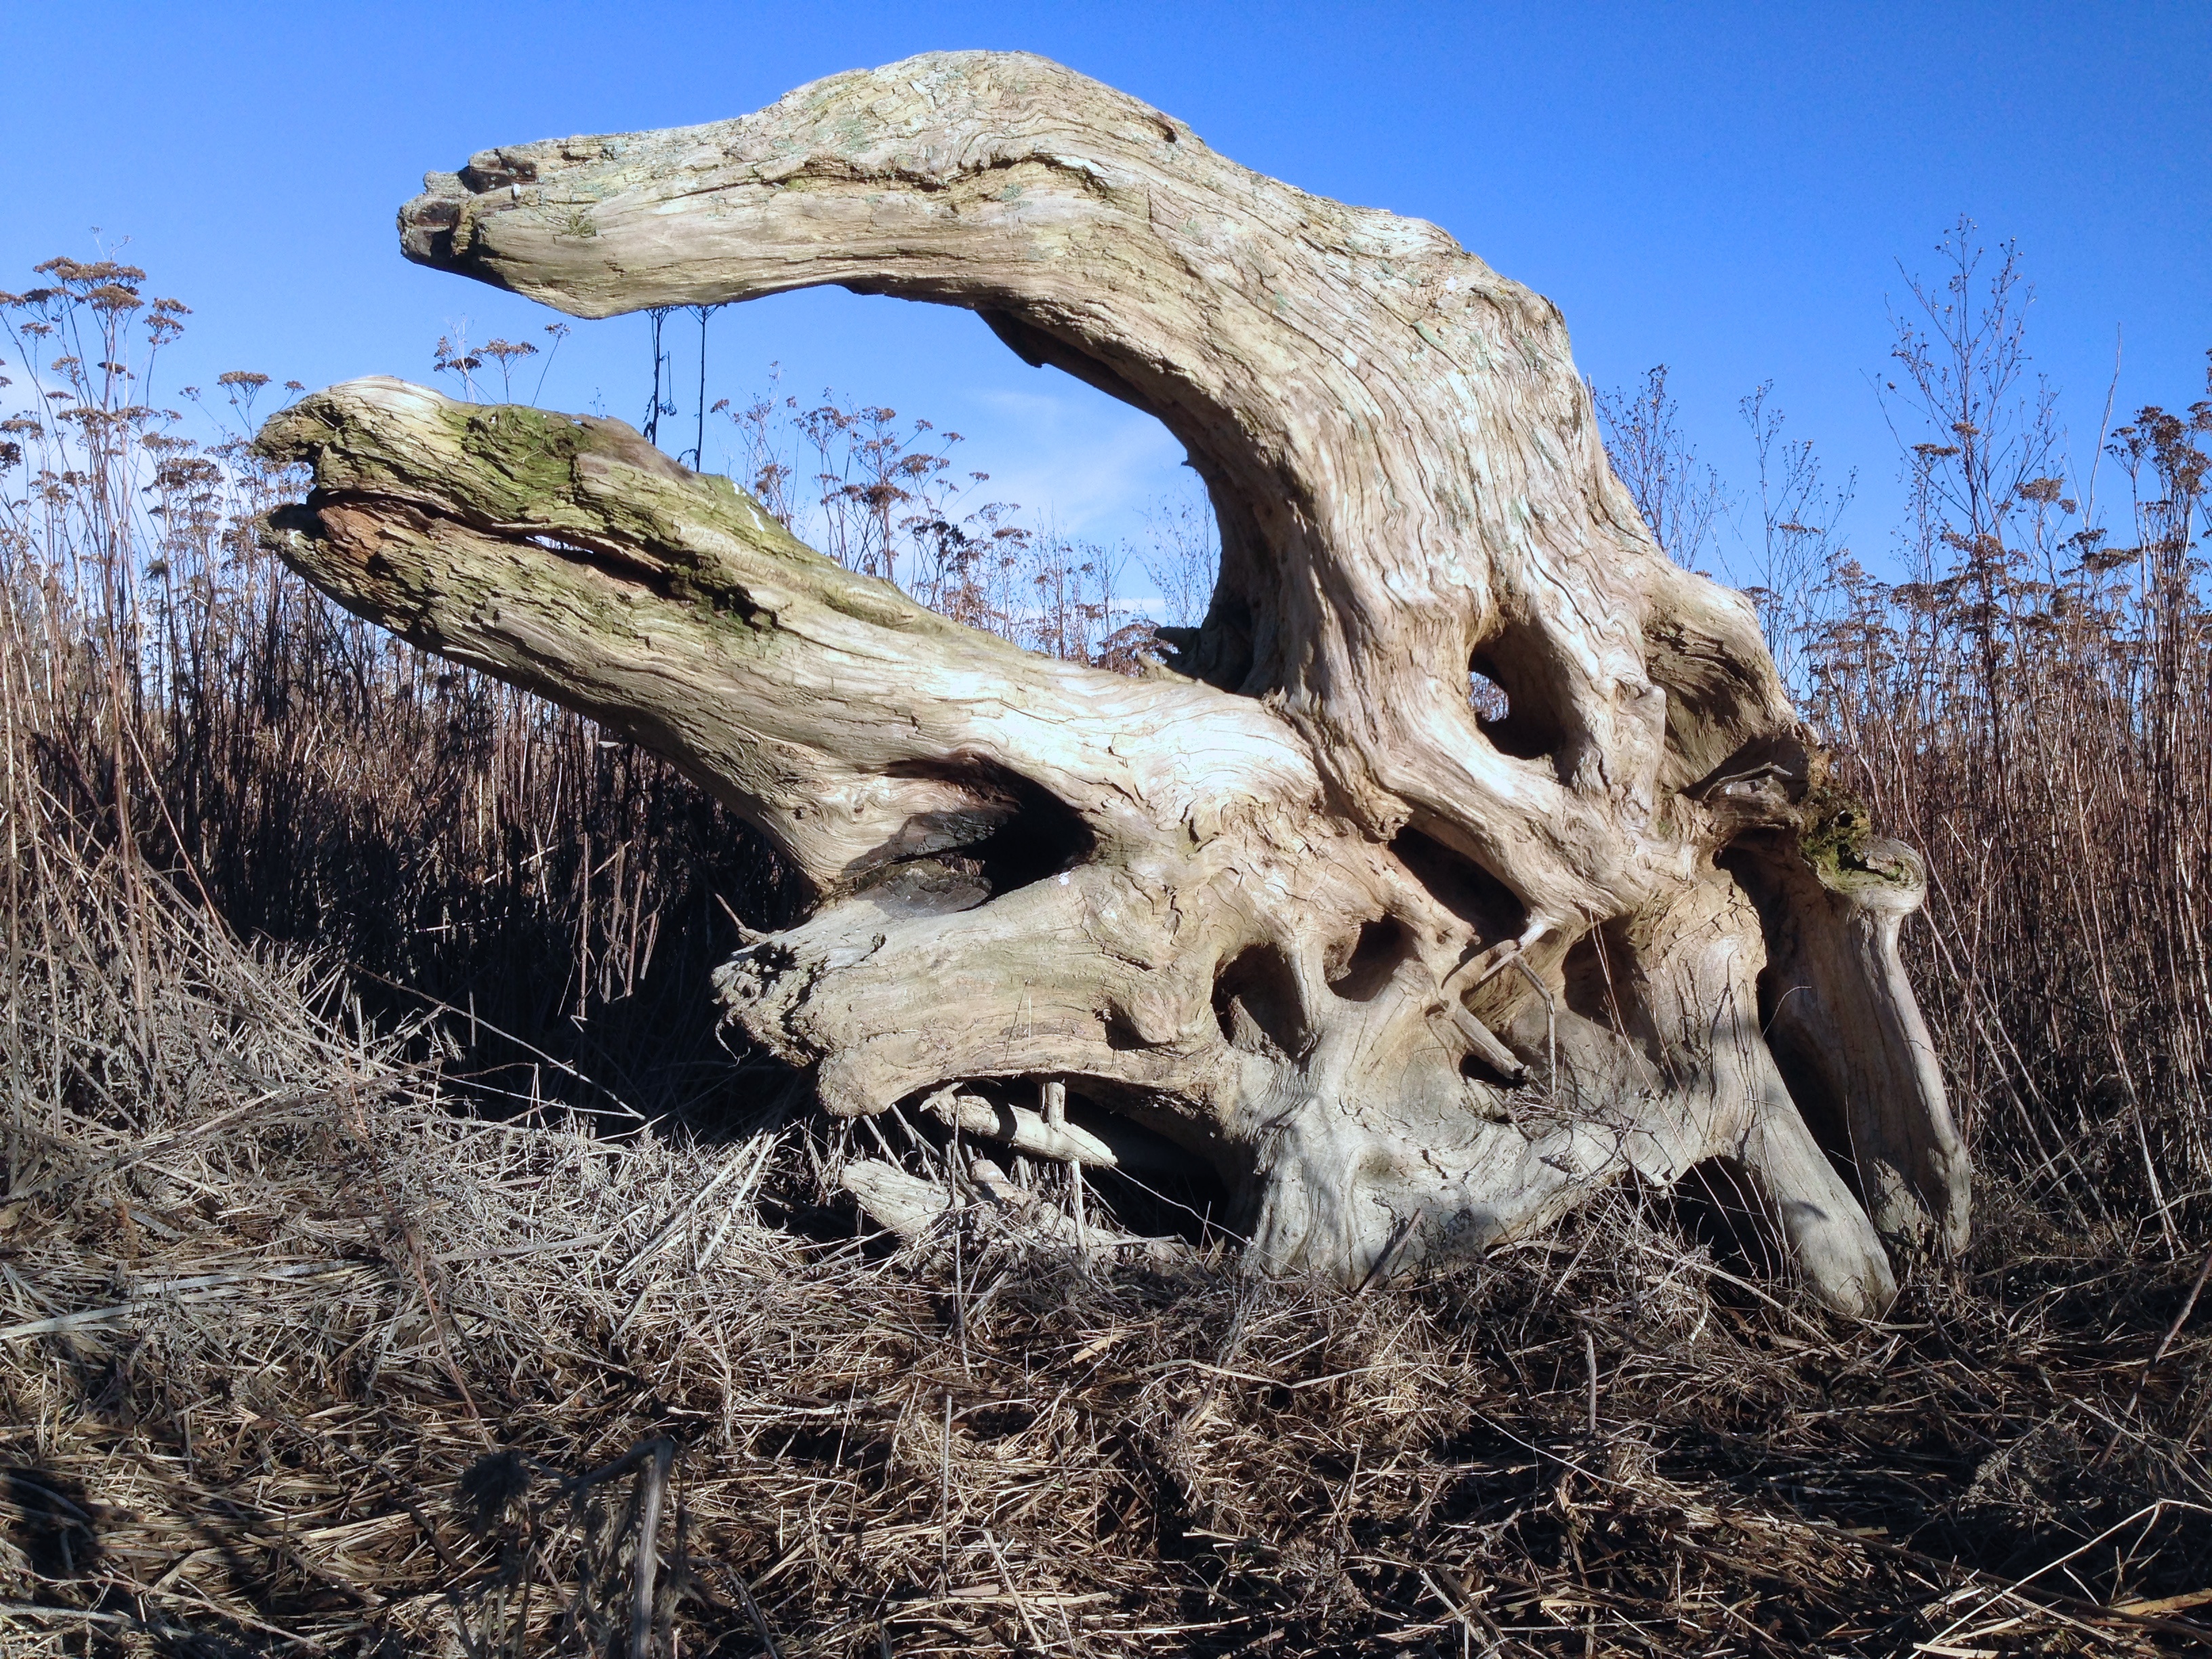
tree, plant, wood